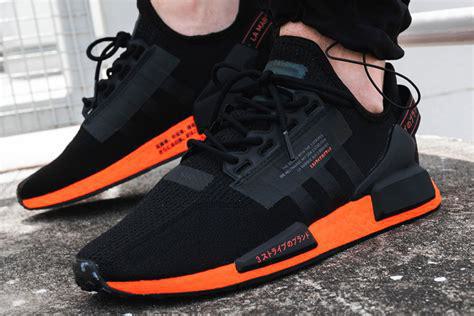
Brand: Adidas
Model: NMD_R1